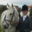
Label: horse